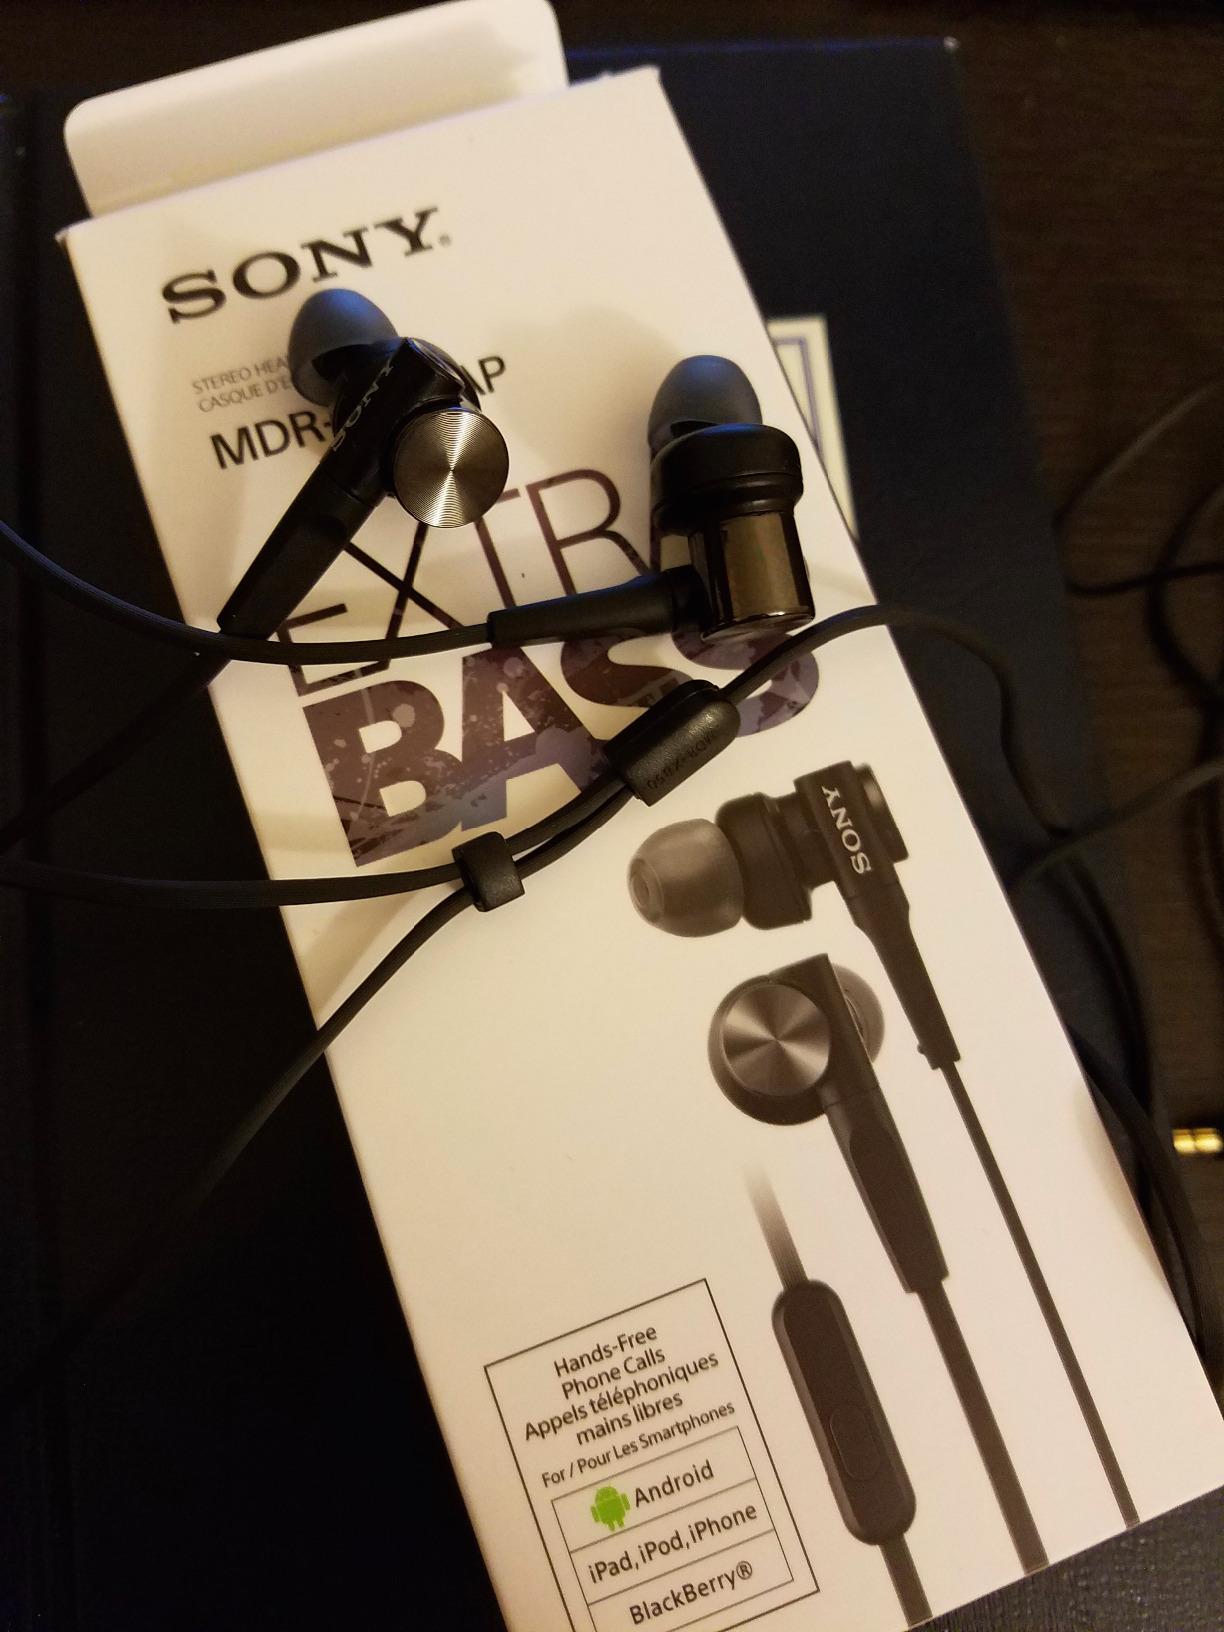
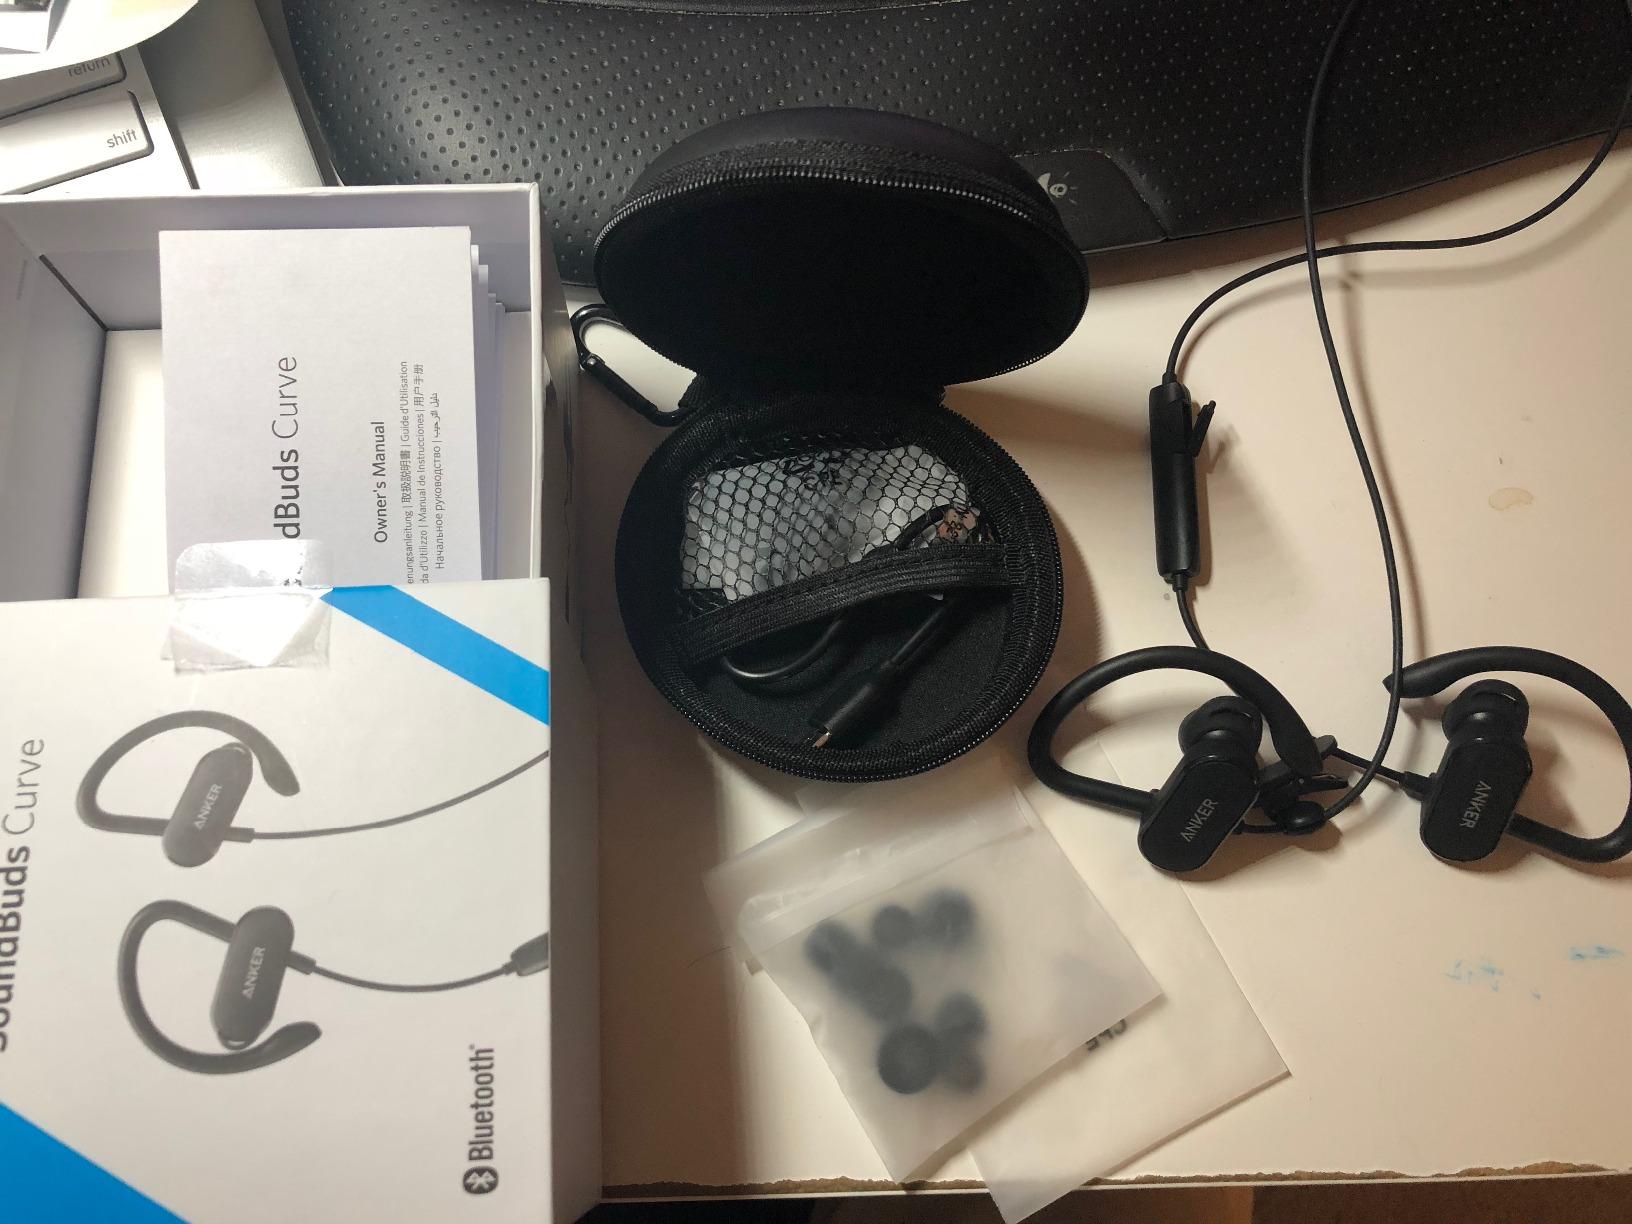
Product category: headphones
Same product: no